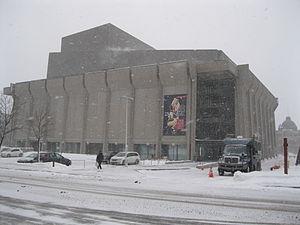
Grand Théâtre de Québec
Saint-Jean-Baptiste, parfois appelé Faubourg Saint-Jean, est le quartier le moins vaste mais aussi le plus dense de Québec, et situé à l'intérieur de l'arrondissement de La Cité-Limoilou. Il est l'un des plus anciens quartiers de Québec, la partie la plus ancienne correspondant à l'ancien quartier populaire organisé autour de l'église Saint-Jean-Baptiste alors que la partie plus récente est occupée principalement par le gouvernement du Québec et de grands hôtels modernes.